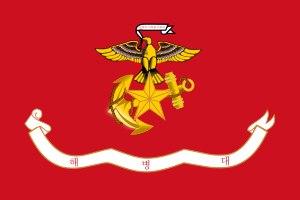
La Marine de la République de Corée est la marine militaire des Forces armées sud-coréennes, « en charge, organisée en équipée aux fins des opérations navales et amphibies et de l'entraînement ». La Marine de la République de Corée inclut le Corps des Marines de la République de Corée, lequel est une unité quasiment autonome. En tant que plus ancienne branche des Forces armées du pays, la Marine a fêté son 60ᵉ anniversaire en 2005.